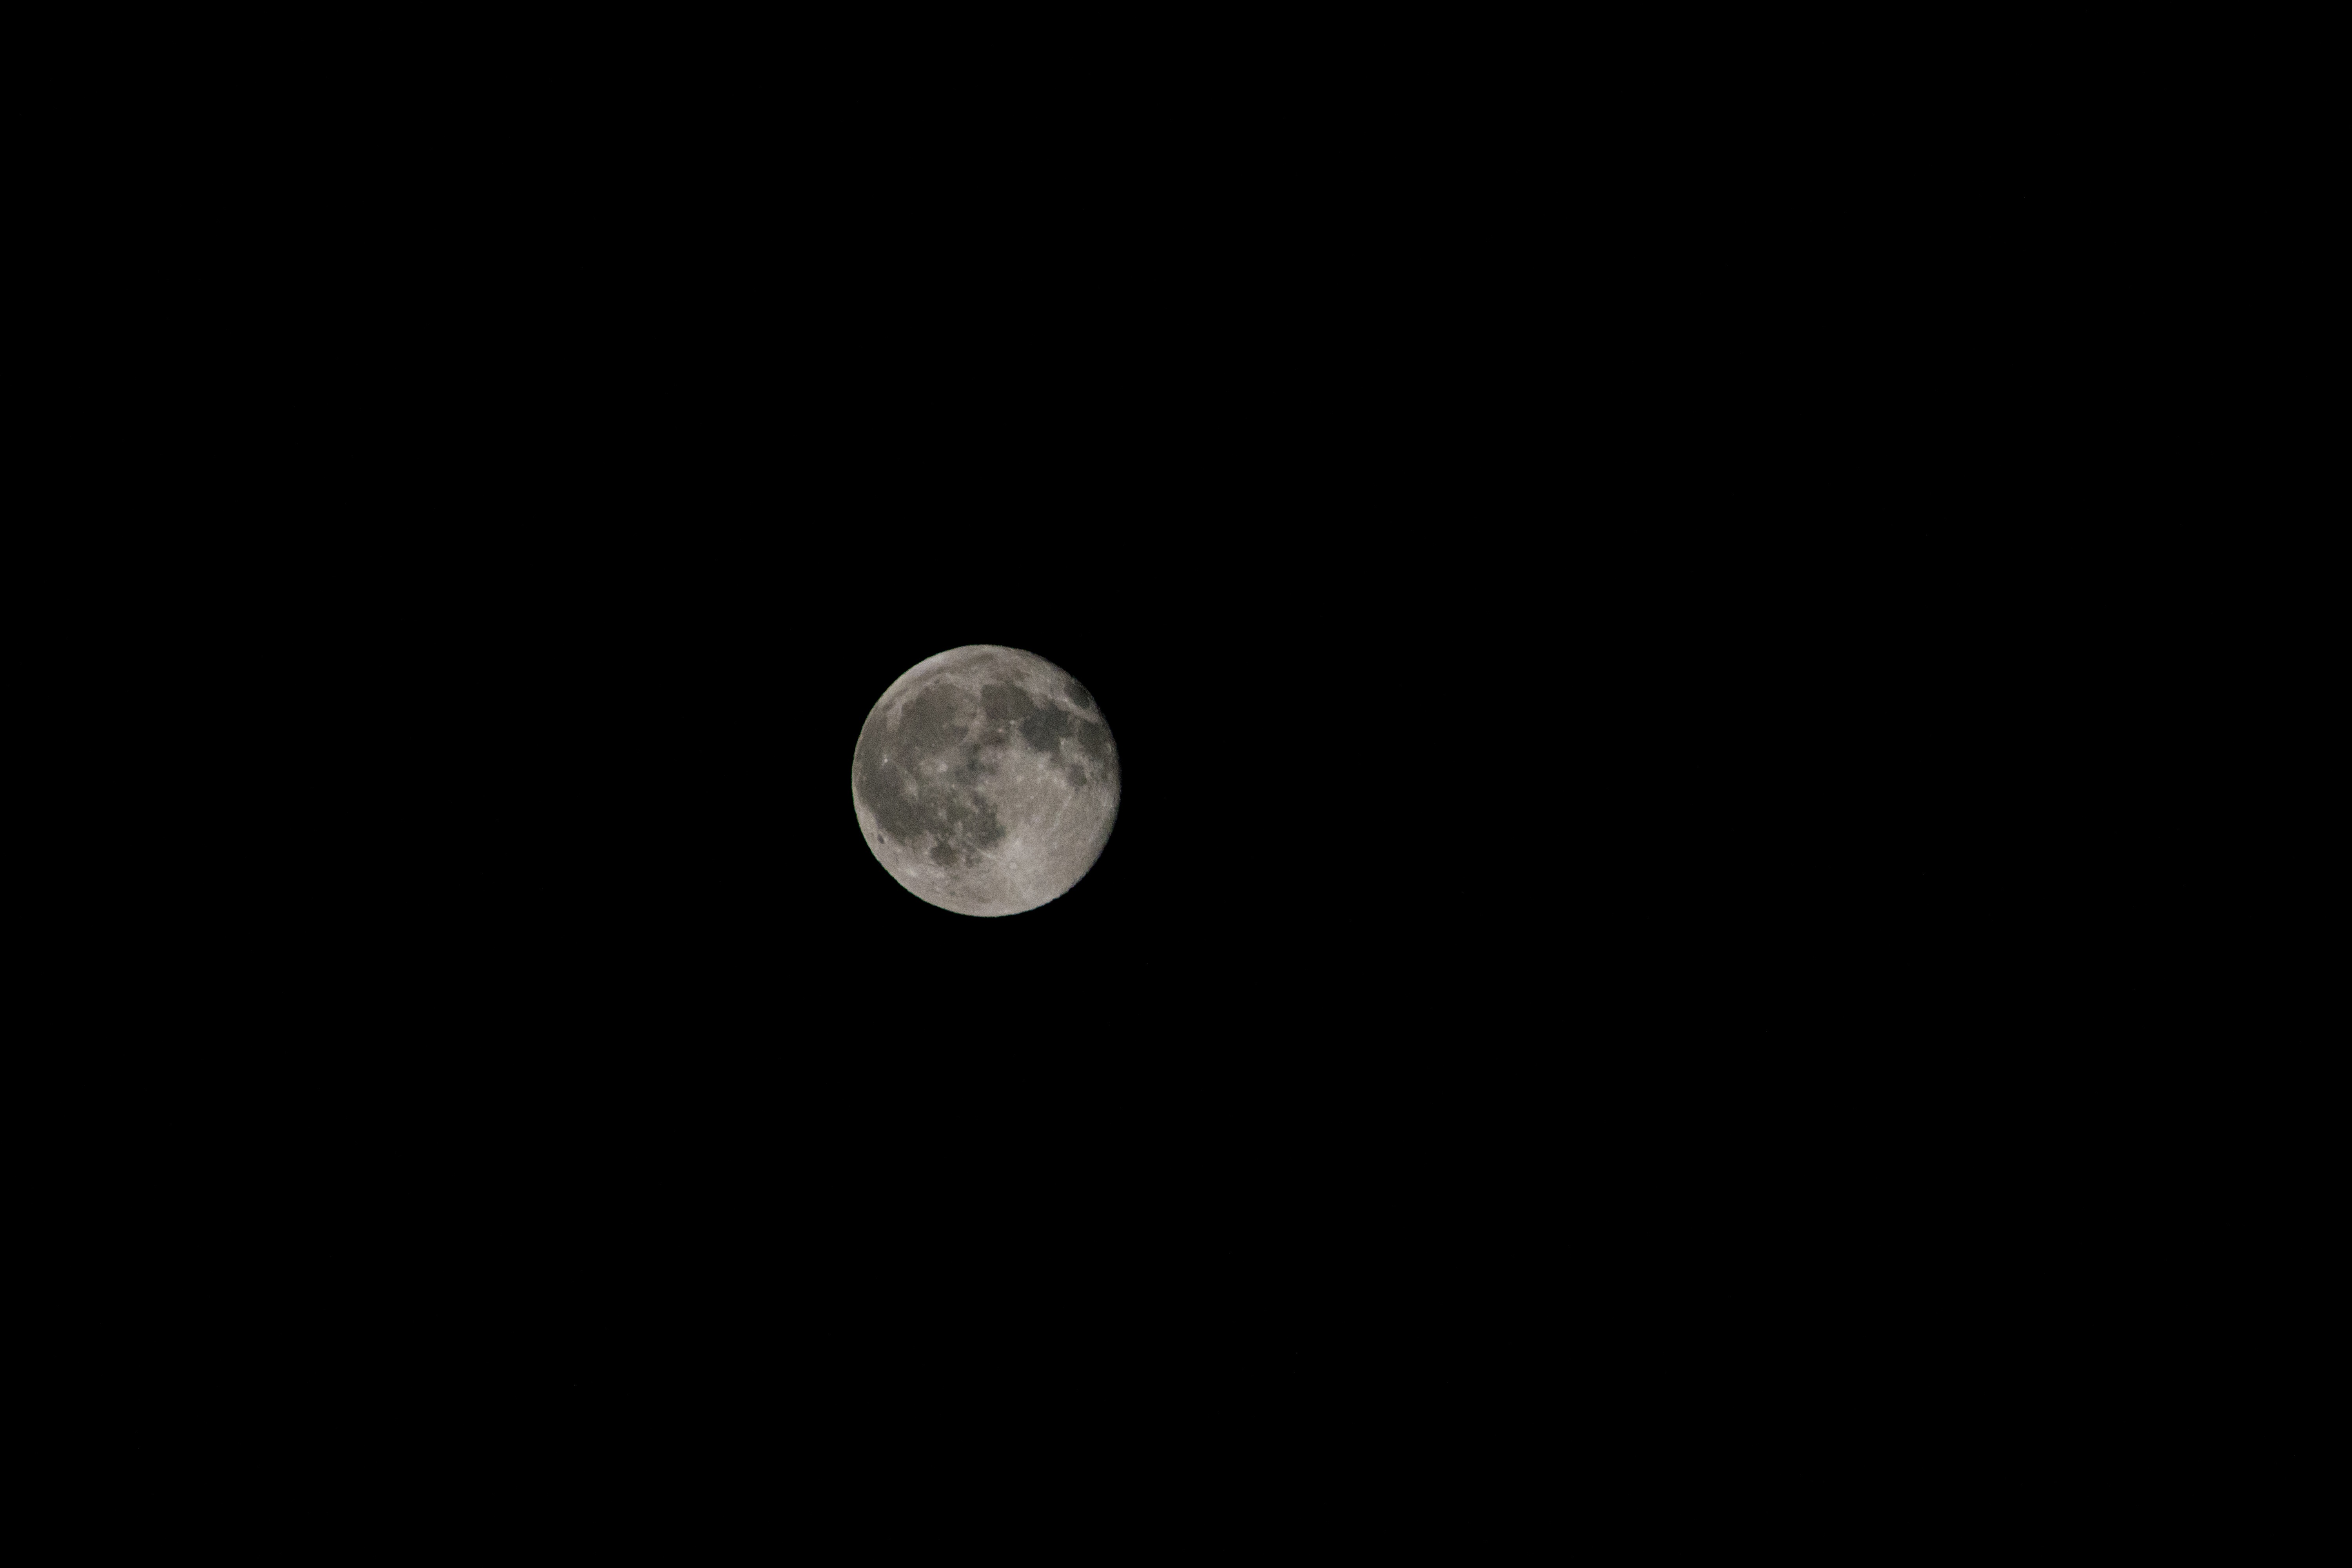
black and white, night, atmosphere, wolf, black, moon, full moon, circle, lunar surface, astronomical object, sky and moon, night landscape, celestial event